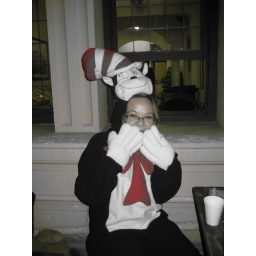
cat in the hat